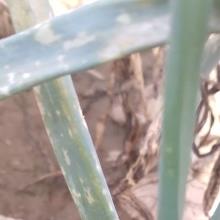
Crop: Onion
Condition: alternaria-d